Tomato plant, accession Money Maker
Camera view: tilt-top (135 deg); turntable rotation: 180 degrees
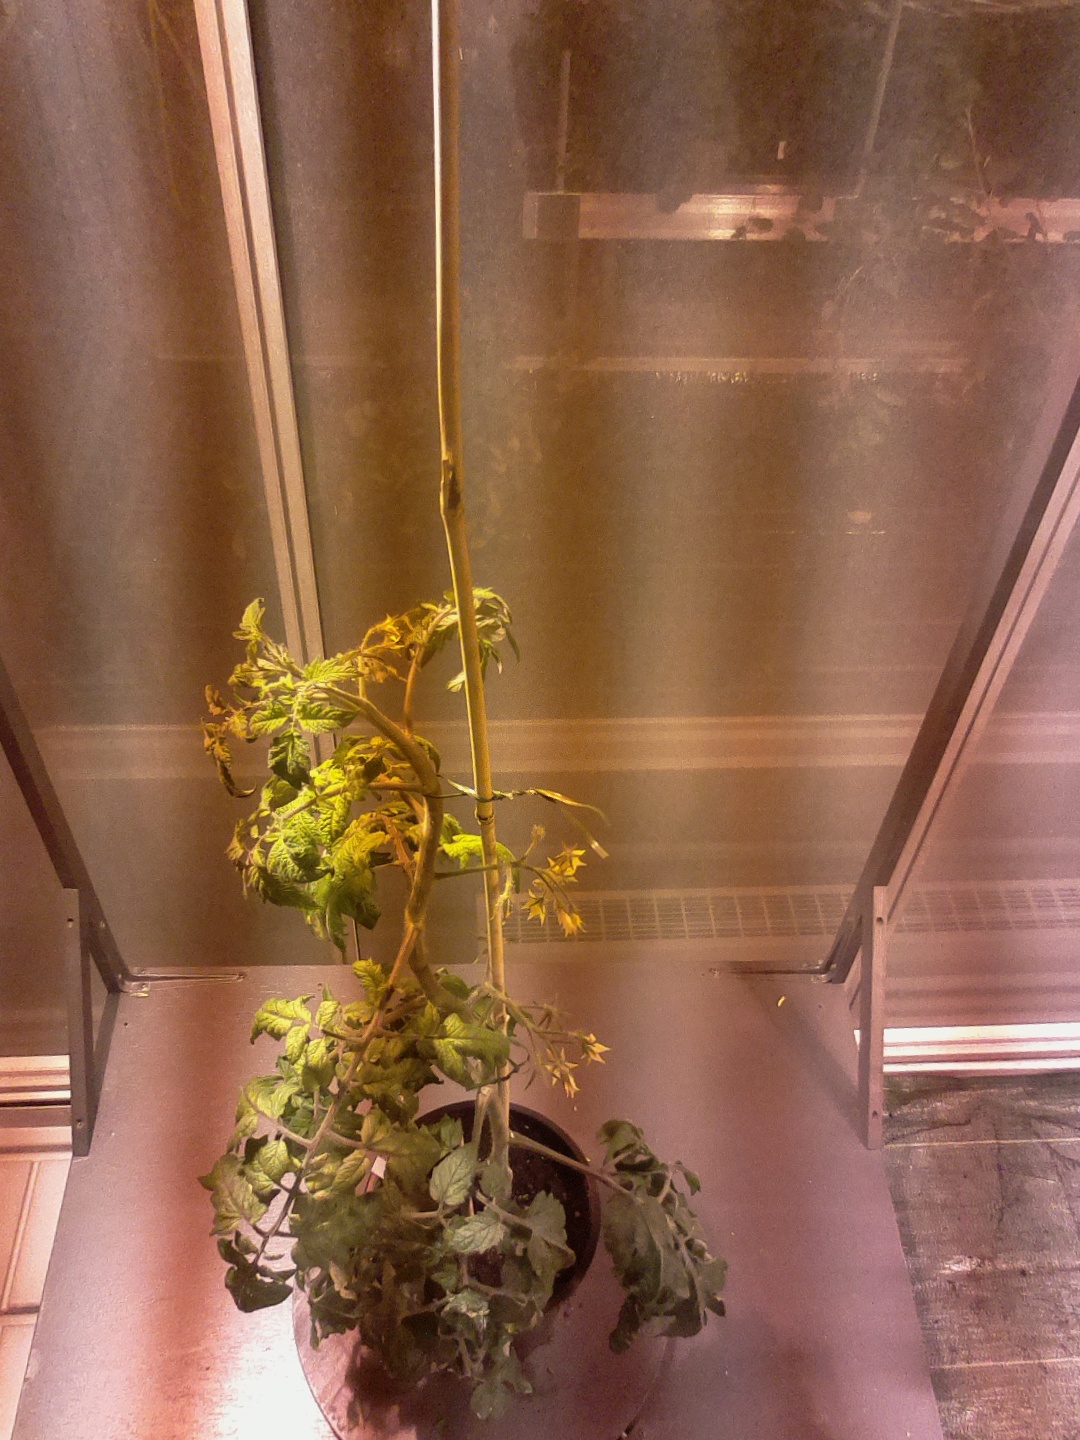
BBCH growth stage 69: End of flowering, 90%-100% of flowers open, more petals falling